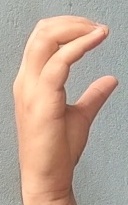
ASL sign: C